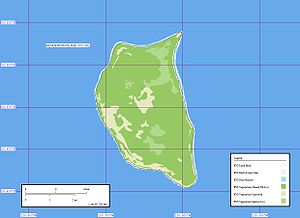
Henderson
Kort over øen Henderson
Henderson er en ø i øgruppen Pitcairn i det sydlige Stillehav. Øen er et britisk oversøisk territorium.